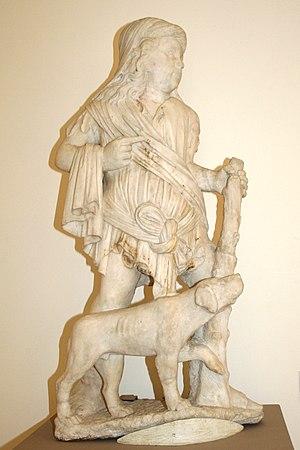
ArtistUnknownTitleEnfant accompagné d'un chienDate16th centuryMediummarbleCurrent location musée Calvet
Le musée Calvet est le principal musée d'Avignon. Il est logé, pour sa partie beaux-arts, dans un hôtel particulier classé du XVIIIᵉ siècle.